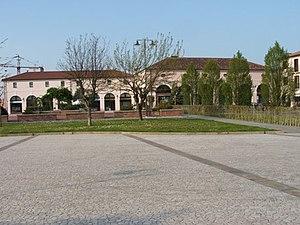
Villadose est une commune de la province de Rovigo en Vénétie en Italie.